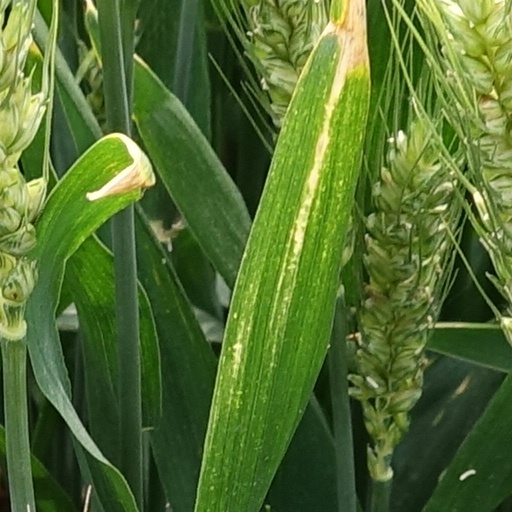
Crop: wheat